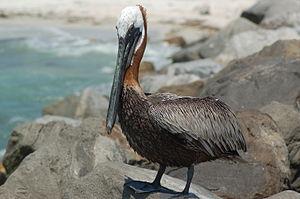
L'État de Oaxaca est un des États du Mexique, situé dans le Sud du pays, plus précisément au sud-ouest de l'isthme de Tehuantepec, dans les montagnes et vallées de la Sierra Madre del Sur et Sierra Madre orientale. Il tire son nom de sa capitale et ville principale : Oaxaca de Juárez. Il est entouré par l'État de Guerrero à l'ouest, par l'État de Puebla au nord-ouest, l'État de Veracruz au nord et le Chiapas à l'est. Sa frontière sud donne sur l'Océan Pacifique. L'État de Oaxaca occupe une superficie de 95 364 km² et constitue le cinquième plus grand État du pays.
Le Guerrero ou l’État de Guerrero est un État du Sud du Mexique dont la capitale est Chilpancingo. Il est nommé ainsi en hommage à Vicente Guerrero, un caudillo de la lutte pour l'indépendance du Mexique et second président du pays.
L'État de Veracruz de Ignacio de la Llave est un État du Mexique situé dans l'Est du pays.